South African Sendinggestig Museum

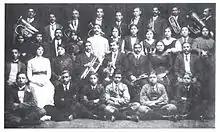
The Church Choir and Brass Band c. 1916

Slave-owners weren’t keen to have their slaves baptised as Christian converts could not be sold. Mostly freed slaves were therefore baptised and could then become members of the Dutch Reformed Church in South Africa (NGK). This led to the directors of SA Mission Society establishing their own congregation. It was called the SA Gesticht congregation of the SA Missionary Society. In 1820 Jacobus Henricus Beck became its first minister.